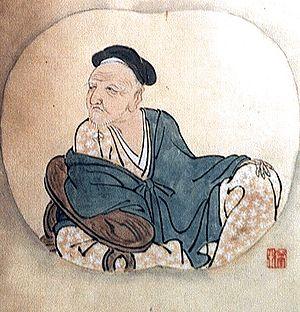
Kobori Masakazu, dit Kobori Enshū, est un daimyo, célèbre architecte et maître de thé de l'époque d'Edo.